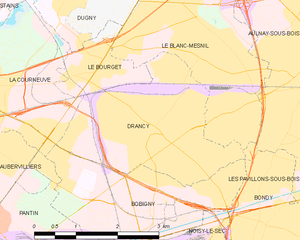
Carte des communes françaises Drancy